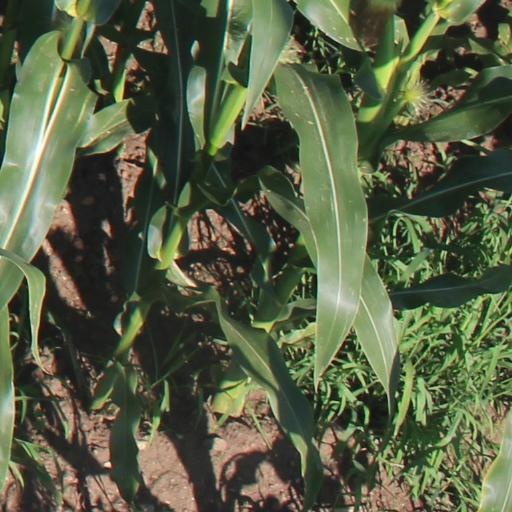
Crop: maize; corn